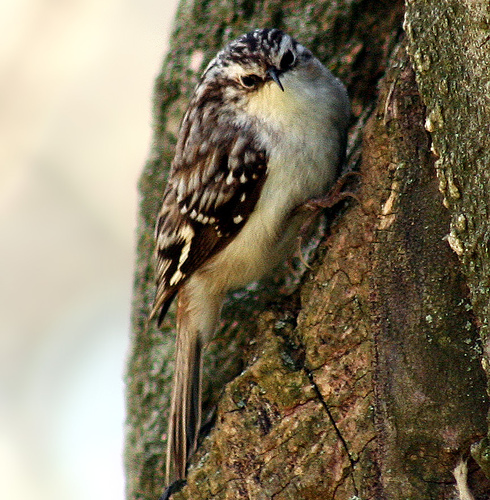
this bird has a white belly, spotted feathers and a small pointy beak.
a small bird with a yellow and white belly, black secondaries and white wingbars, with black and white crown and a small black bill.
the bird has a light yellow breast and abdomen as well as side, it also has a brown covert with white and yellow specks.
this small bird has a white underside with brown and white peppering on his crown that extends along his back to his wings.
this bird is small with white and brown feathers and a tiny beak.
a small bird with a white belly and throat, the feathers on the back and head are dark and mottled in color and the beak is very small and sharply pointed.
the wings, head, and back are dark brown with white spots that form linear patters, but the chest and belly is white with a small head and a thin beak.
a small bird with a black beak and a small head compared to the body.
this bird has a light yellow belly.
this colorful bird has yellow belly and breast brown spot on back restrictiveness on tail
Species: Brown Creeper